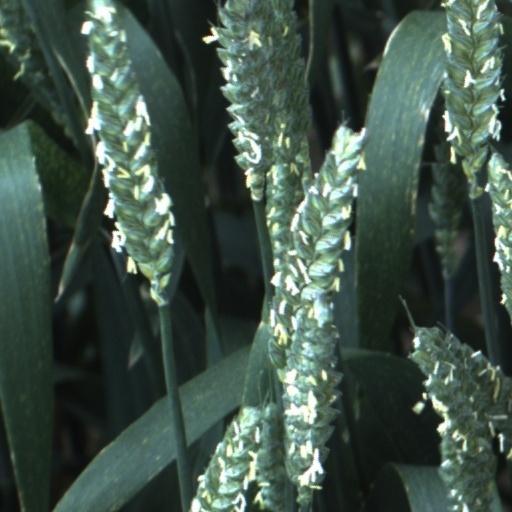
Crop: wheat